Coverstitch

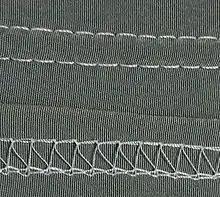
Two sides of a coverstitch

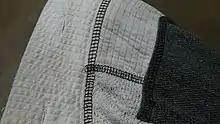
The looper side of a coverstitch used decoratively on a garment

A coverstitch is formed by two or more needles which add straight stitches to one side of the fabric and a looper thread on the opposite side of the fabric that zig-zags between the straight stitches. A coverstitch results in parallel lines of straight stitches on one side of the fabric and an overcast stitch on the reverse side. It is widely used in garment construction, particularly for attaching trims and flat seaming where the raw edges can be finished in the same operation as forming the seam.